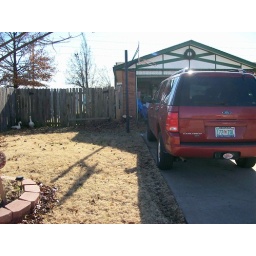
no more pine tree by the house